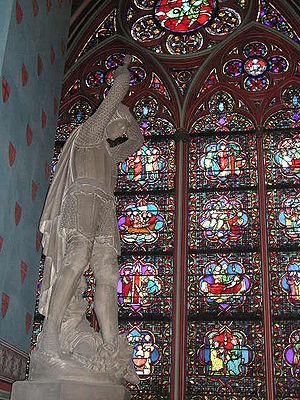
Notre-Dame de Paris. Statue de saint Georges dans la chapelle rayonnante saint Georges
La cathédrale Notre-Dame de Paris, communément appelée Notre-Dame, est l'un des monuments les plus emblématiques de Paris et de la France. Elle est située sur l'île de la Cité et est un lieu de culte catholique, siège de l'archidiocèse de Paris, dédiée à la Vierge Marie.